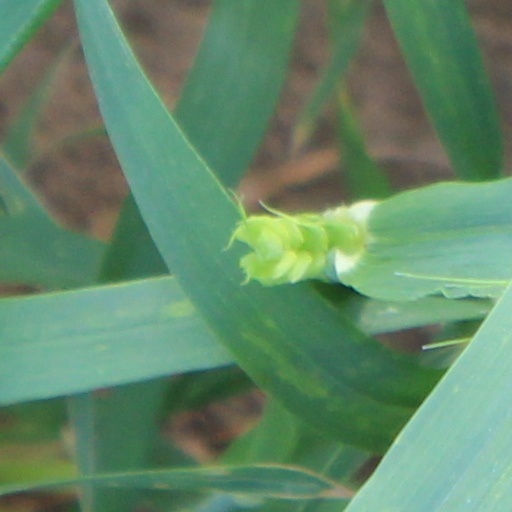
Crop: wheat